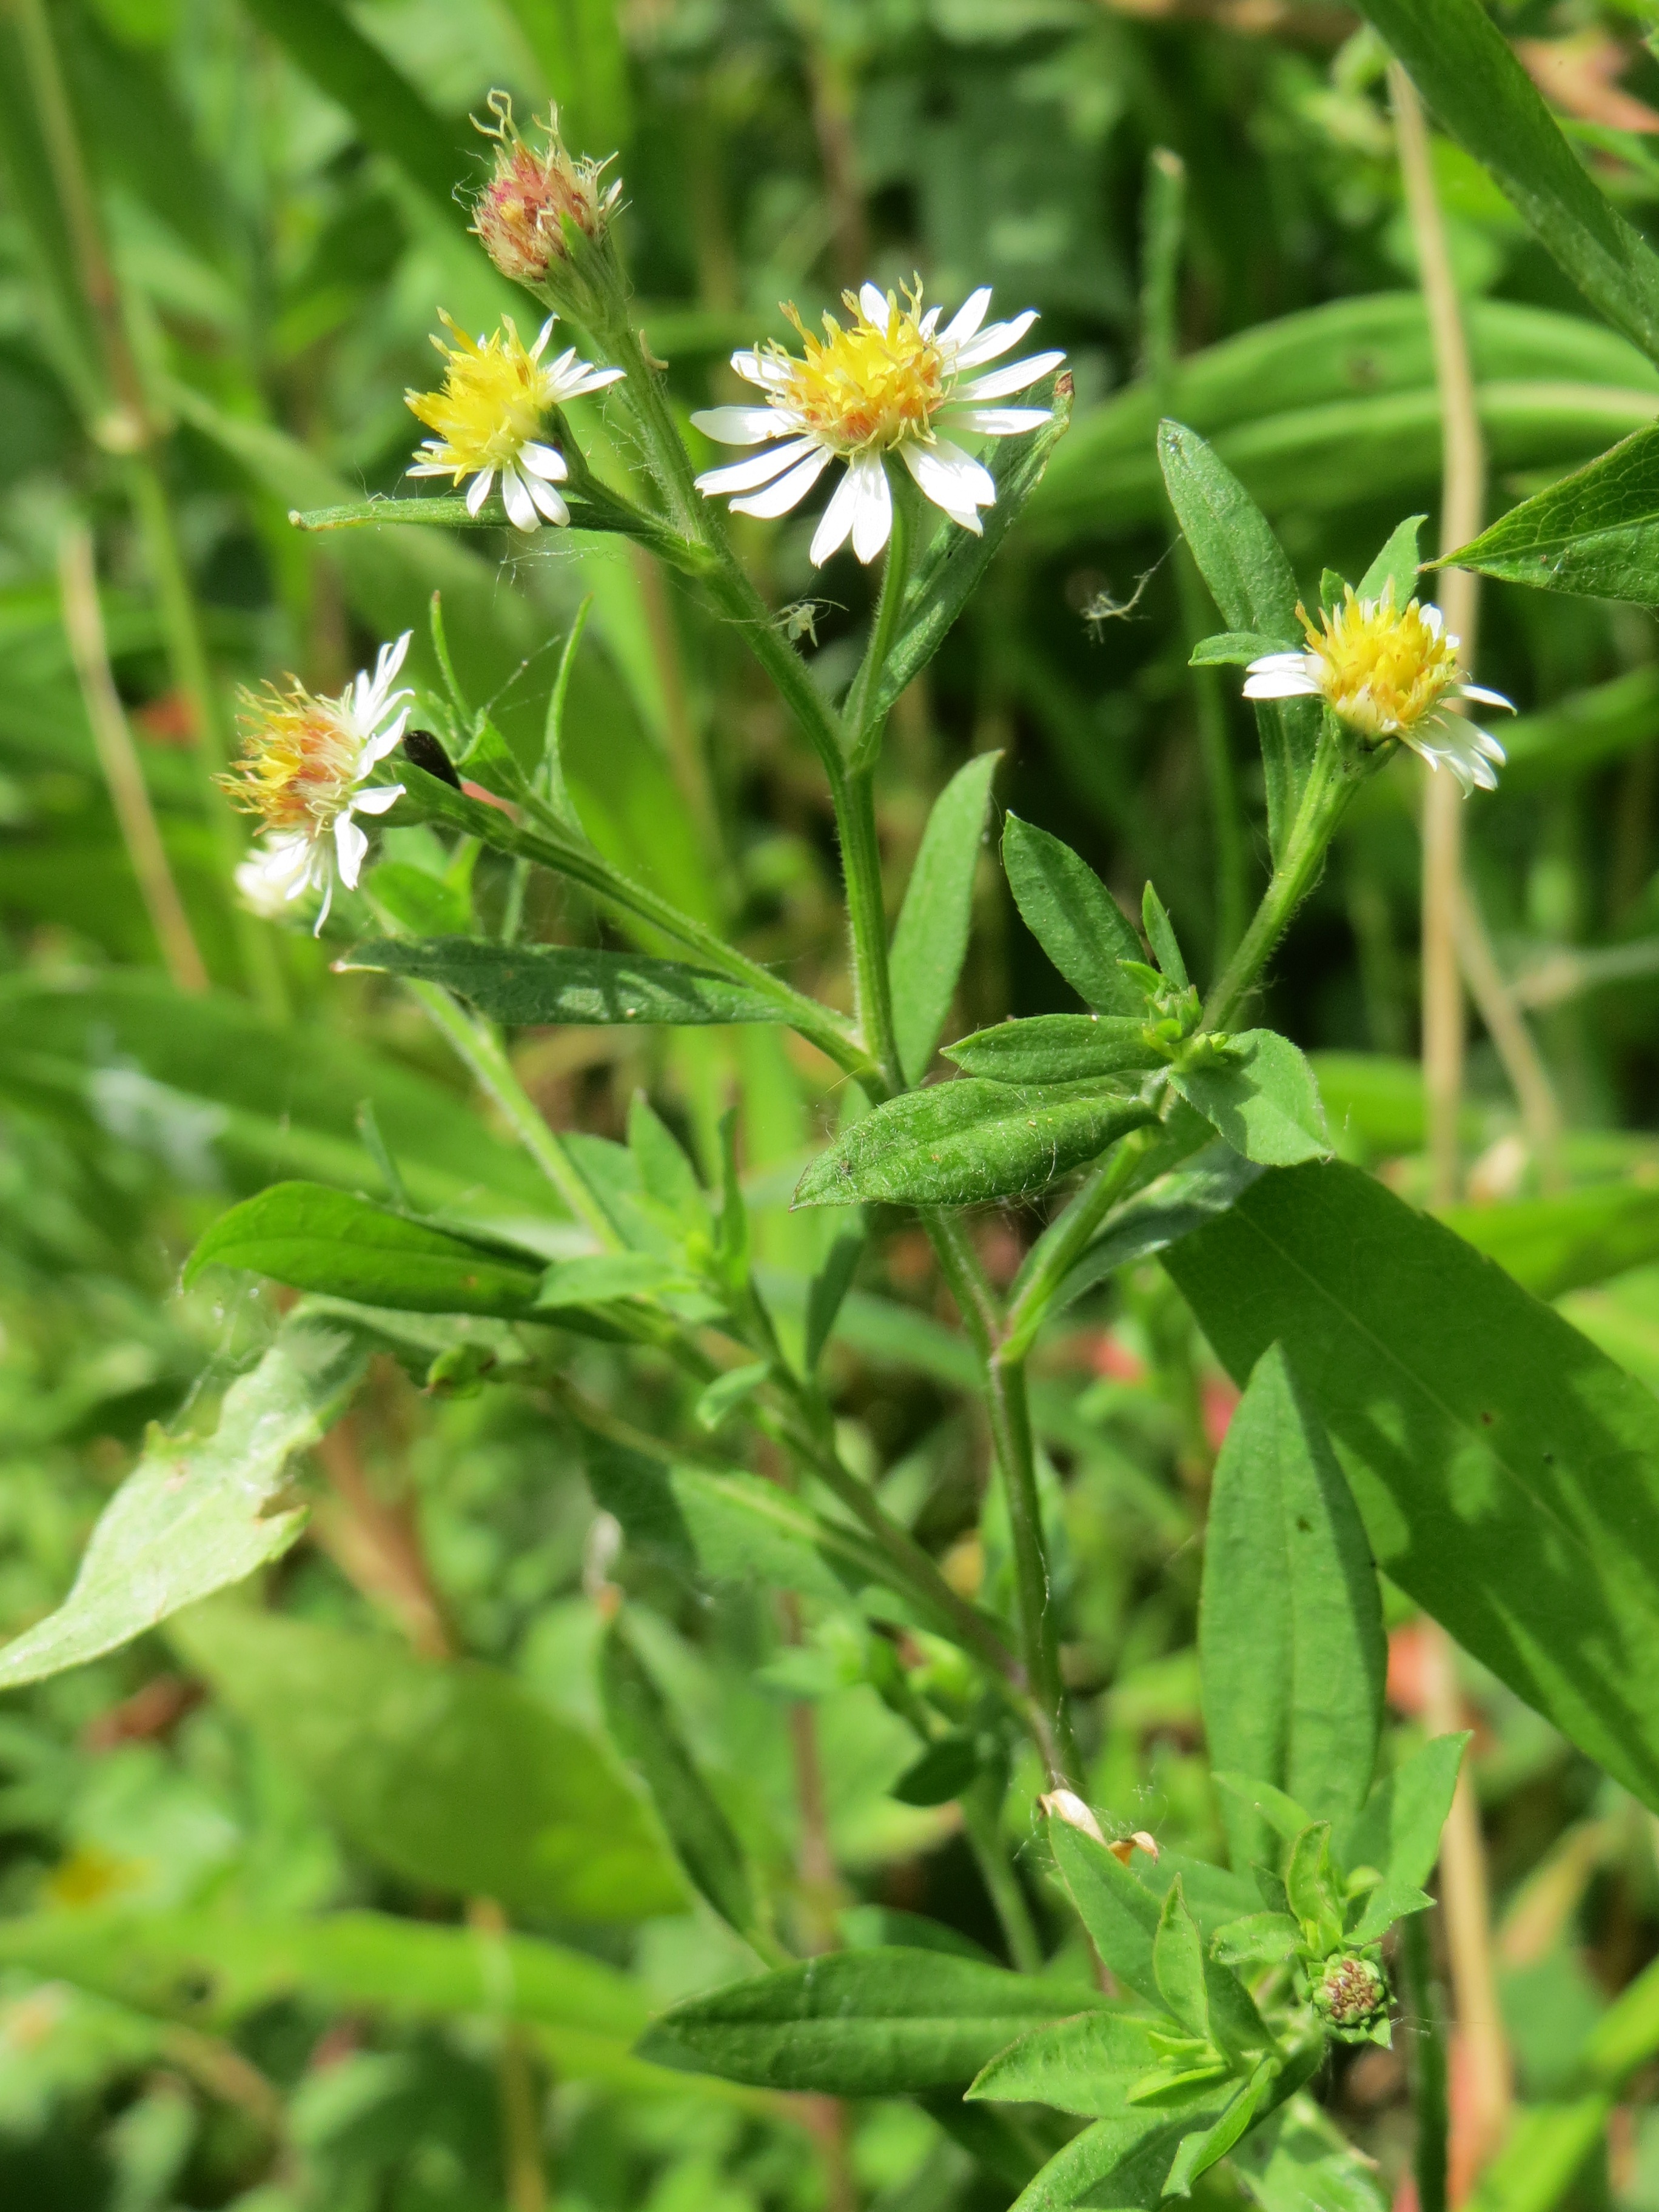
blossom, plant, meadow, flower, macro, botany, flora, wildflower, symphyotrichum, flowering plant, daisy family, subshrub, annual plant, land plant, common tormentil